Diego Maradona (film)

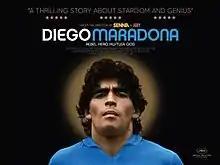
Theatrical release poster

Diego Maradona is a 2019 British documentary film directed by Asif Kapadia about Argentine legend Diego Maradona with never before seen archival footage. It was screened out of competition at the 2019 Cannes Film Festival.